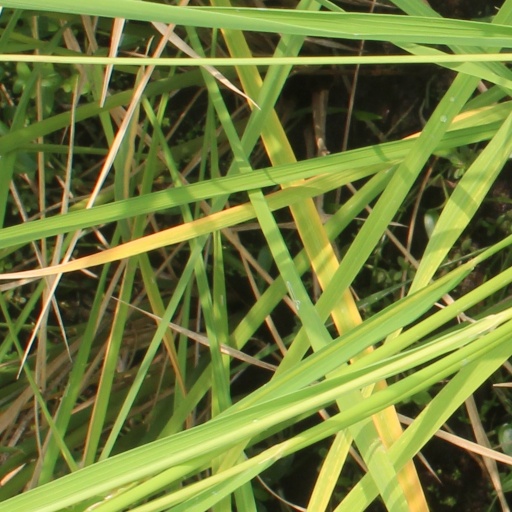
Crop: rice